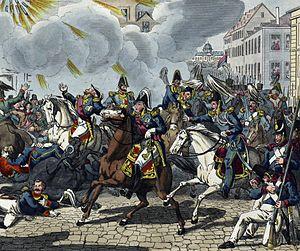
La Garde nationale est, en France depuis 2016 sous sa forme actuelle, la somme des réserves opérationnelles de premier niveau des armées et formations rattachées, de la réserve opérationnelle de la gendarmerie nationale et de la réserve civile de la police nationale.
La Garde nationale est une unité militaire rétablie en 1830 au moment des Trois Glorieuses après avoir été dissoute en 1827.
Cette page concerne l'année 1835 du calendrier grégorien.